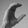
ASL letter: C